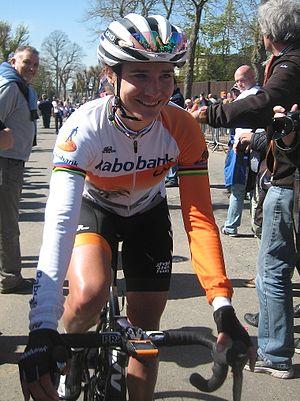
Marianne Vos, née le 13 mai 1987 à Bois-le-Duc, est une cycliste néerlandaise. Elle est membre de l'équipe néerlandaise CCC-Liv. Par ses résultats, elle est souvent comparée à son homologue masculin, le Belge Eddy Merckx comme étant « la meilleure cycliste de [sa] génération ».
La Saison 2016 de l'équipe Rabo Liv Women est la douzième de la formation. L'effectif est quasiment stable avec seulement l'arrivée de Yara Kastelijn et le départ d'Anna Knauer. L'équipe commence la saison avec trois leaders potentiels avec le retour en forme de Marianne Vos, la numéro un mondial Anna van der Breggen et la championne du monde 2014 Pauline Ferrand-Prévot.